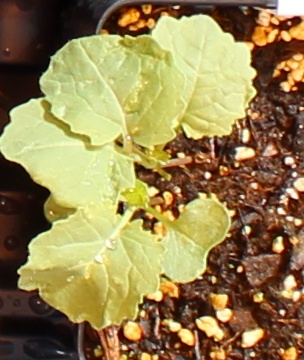
Label: Canola